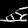
Label: Sandal